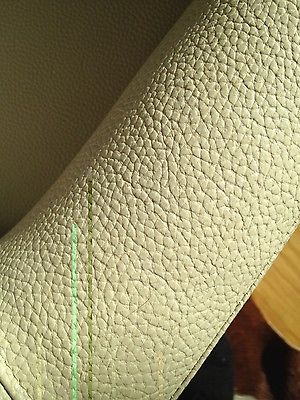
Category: chair